2017 Overton's 301

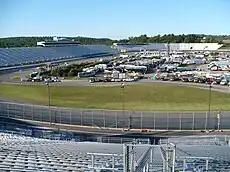
New Hampshire Motor Speedway, the track where the race was held

New Hampshire Motor Speedway is a oval speedway located in Loudon, New Hampshire, which has hosted NASCAR racing annually since the early 1990s, as well as the longest-running motorcycle race in North America, the Loudon Classic. Nicknamed "The Magic Mile", the speedway is often converted into a road course, which includes much of the oval.